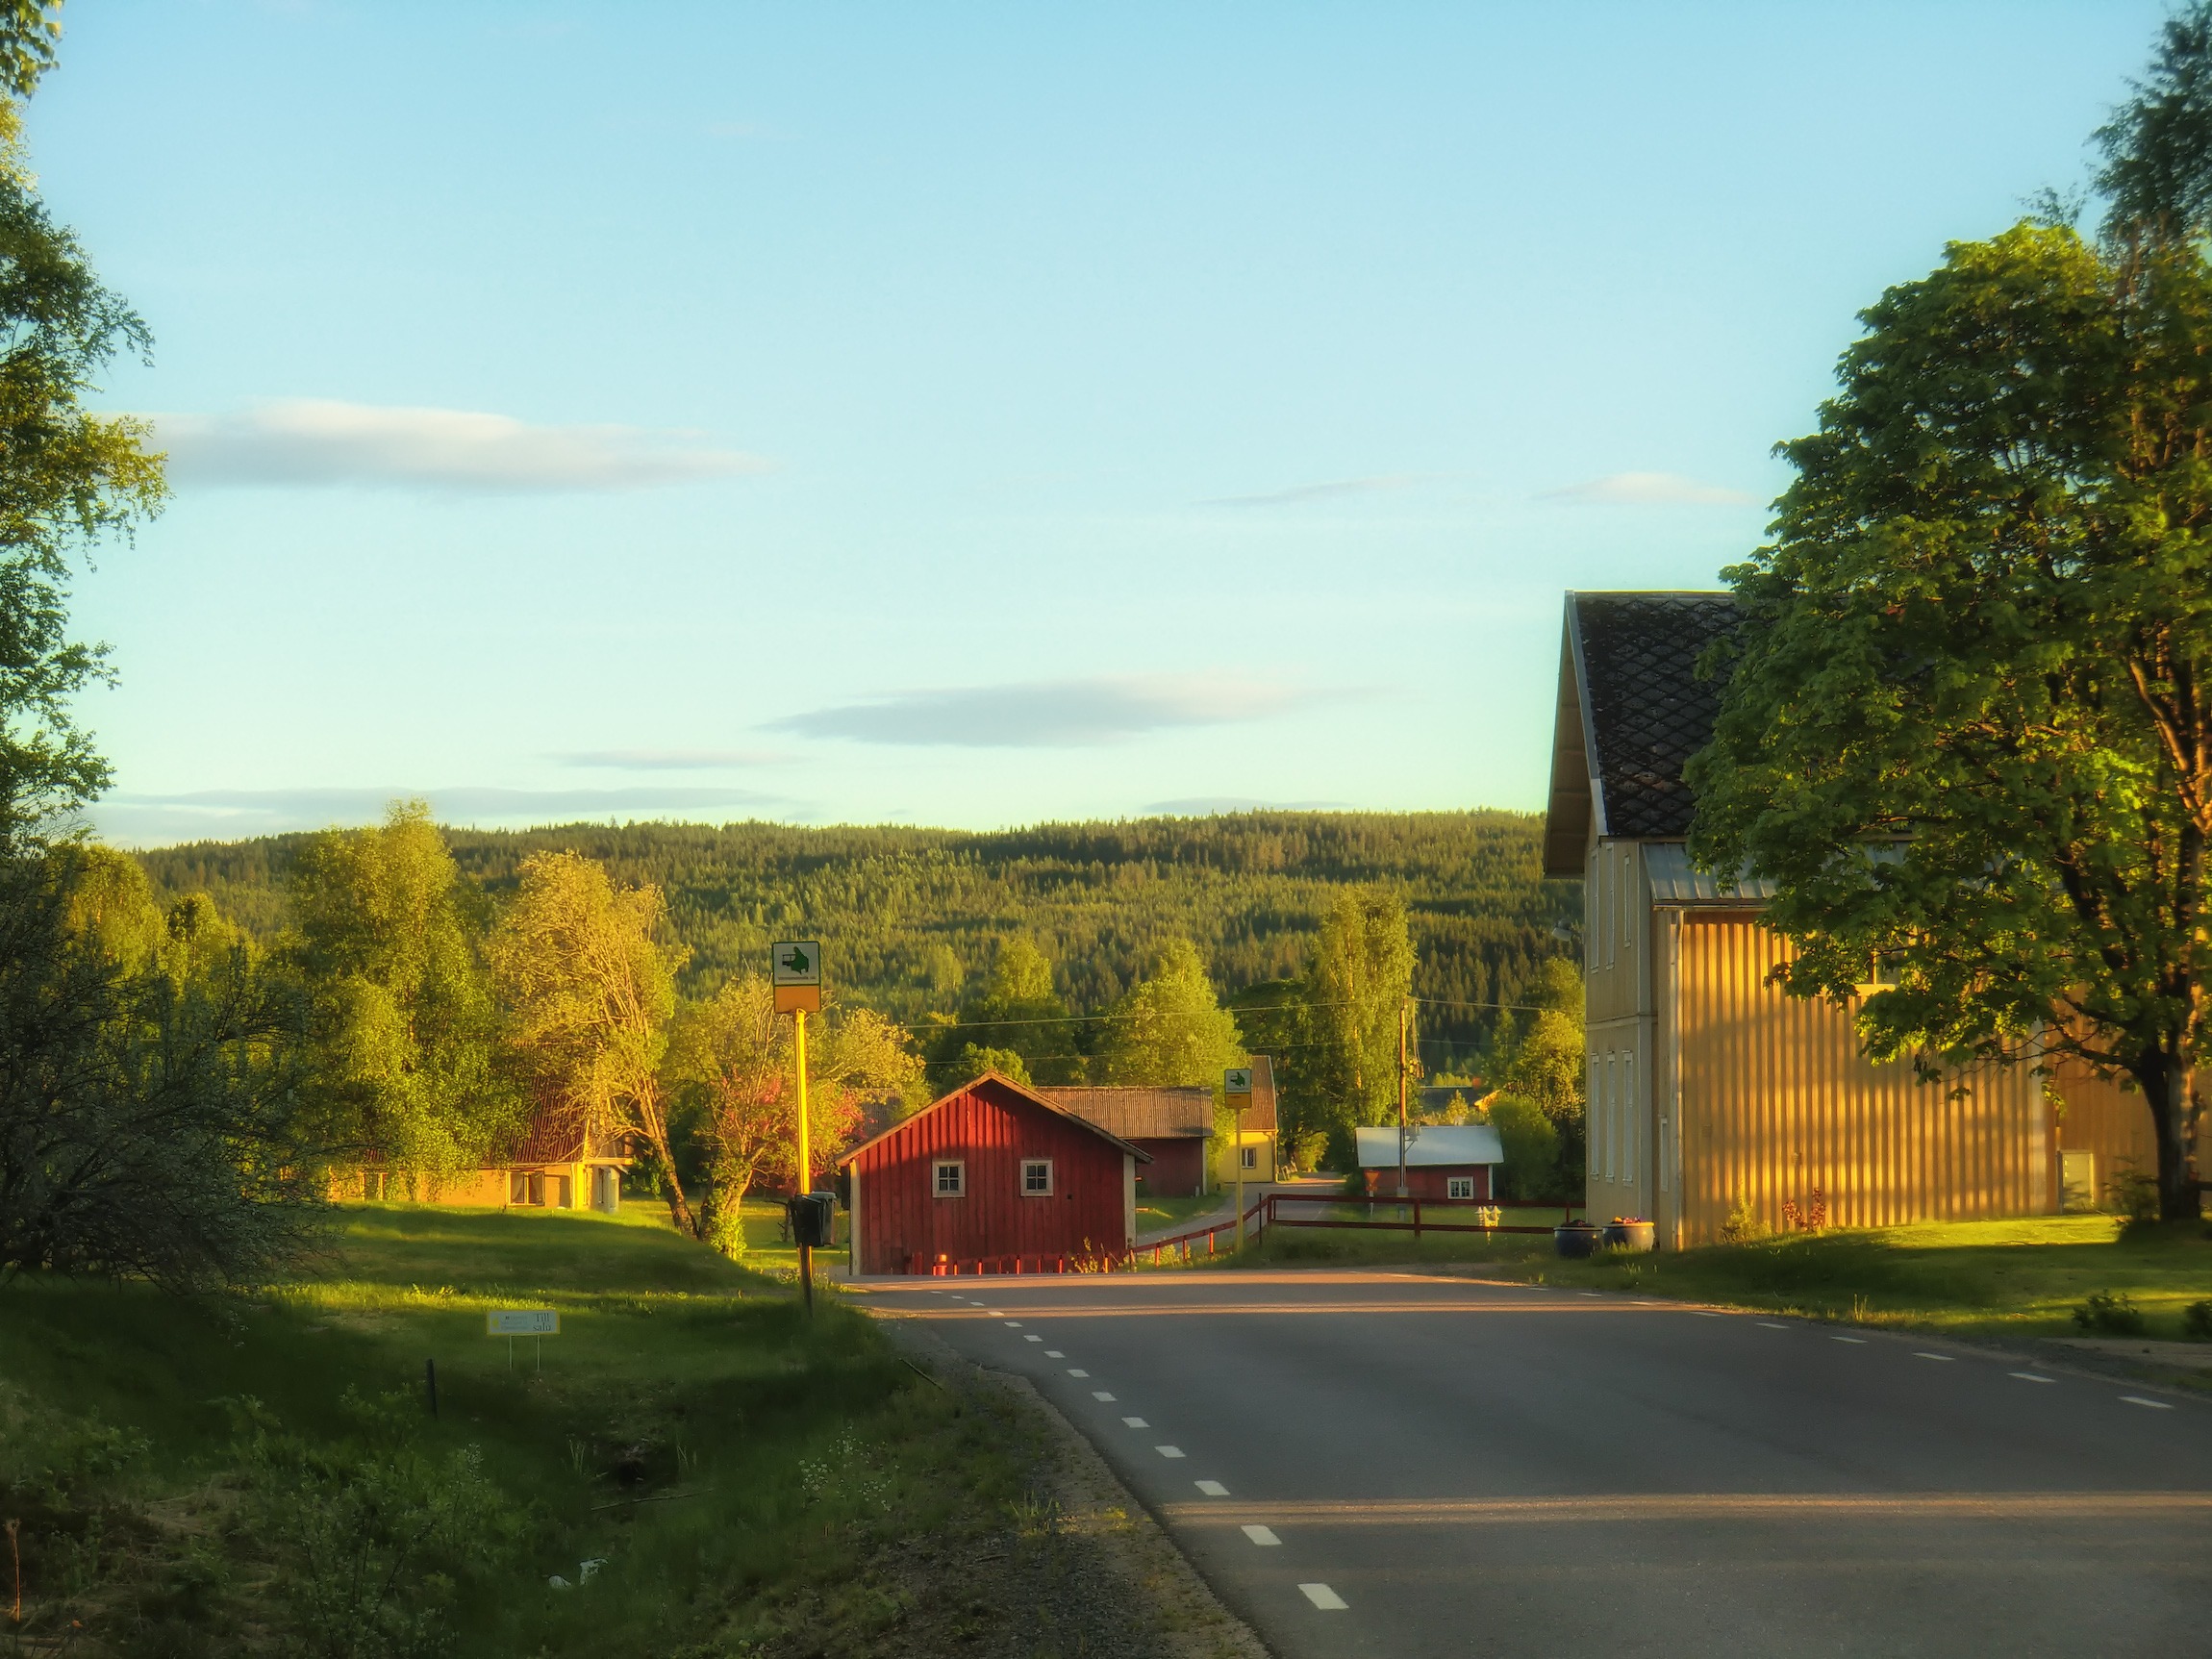
landscape, tree, nature, forest, sky, road, countryside, morning, fall, hill, barn, foliage, rural, scenic, autumn, trees, road trip, outside, clouds, houses, sweden, estate, rural area, residential area, woody plant